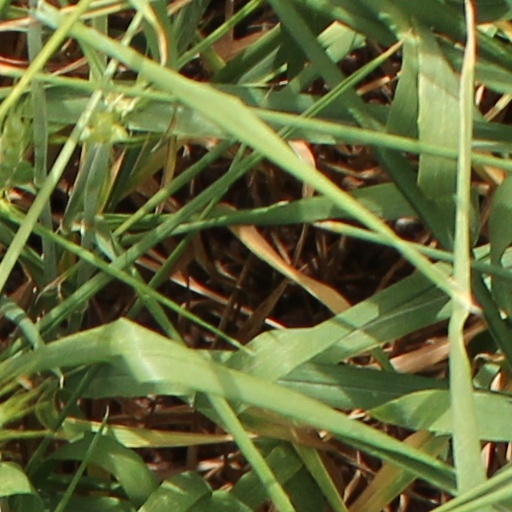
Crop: wheat